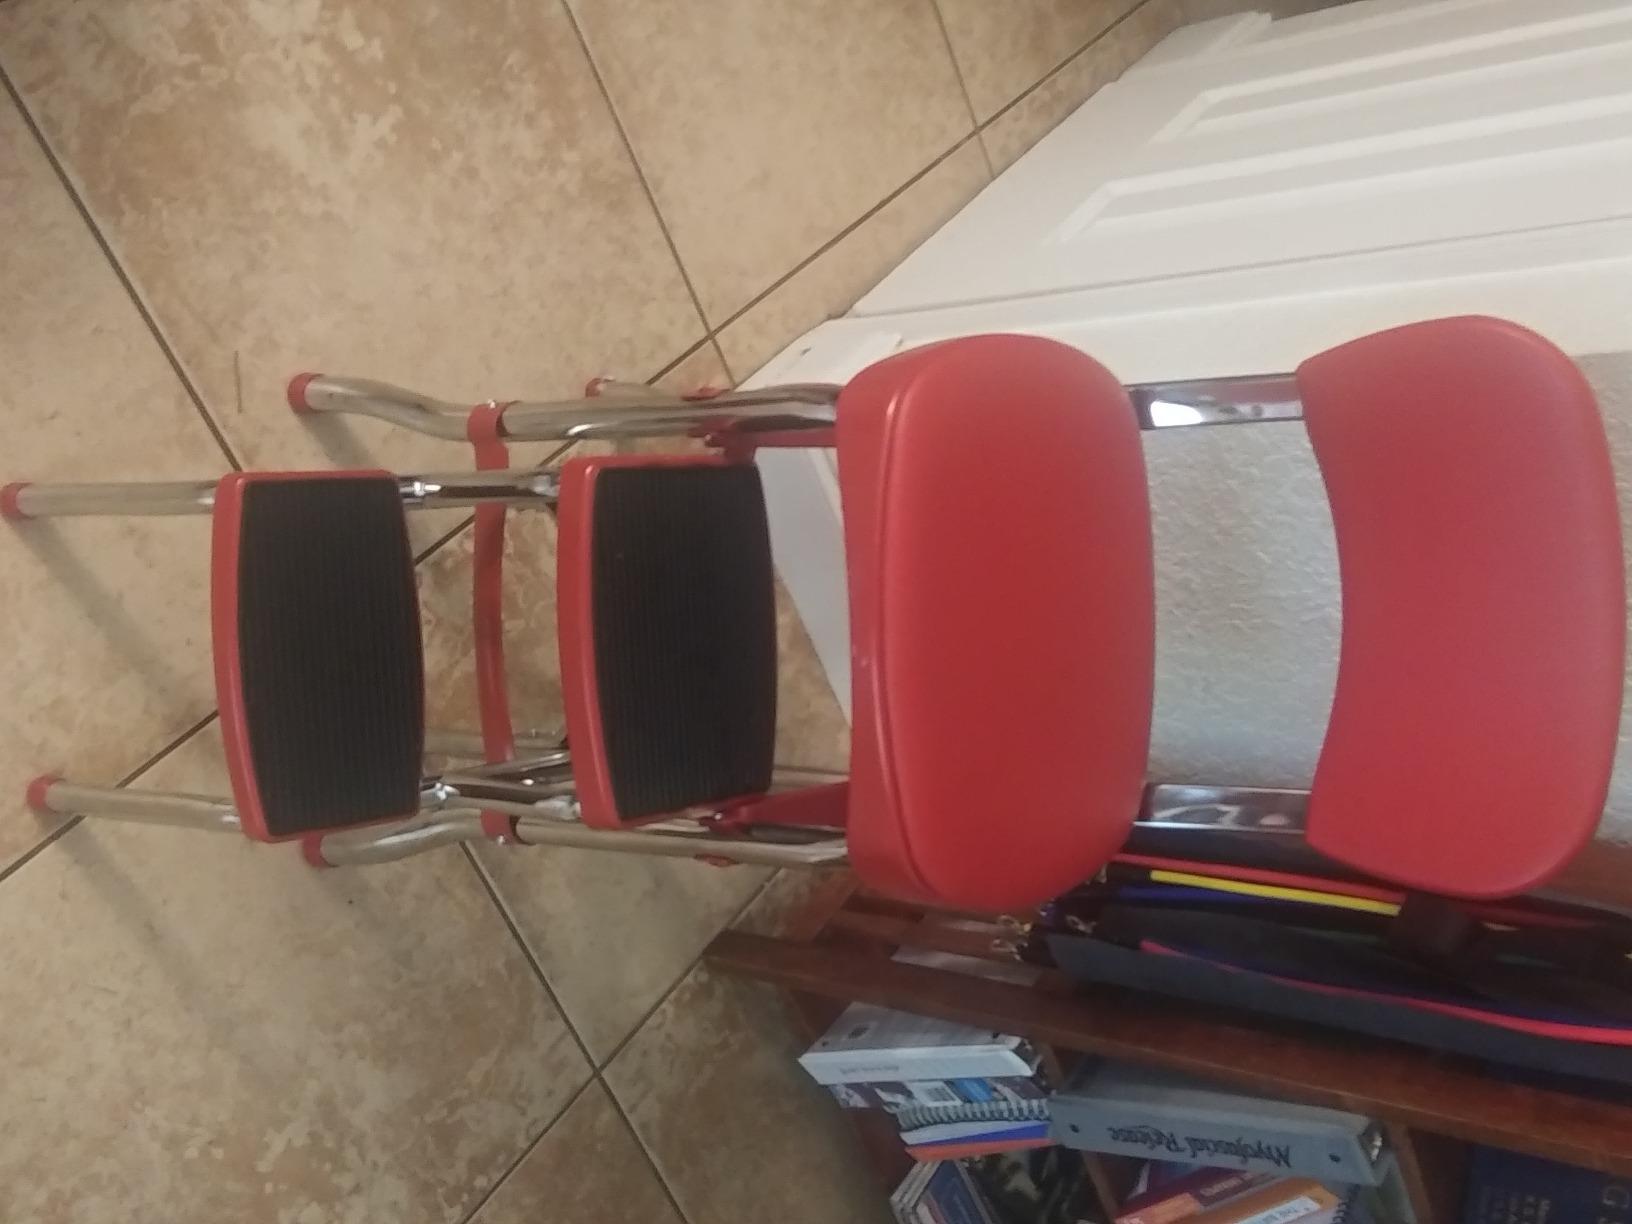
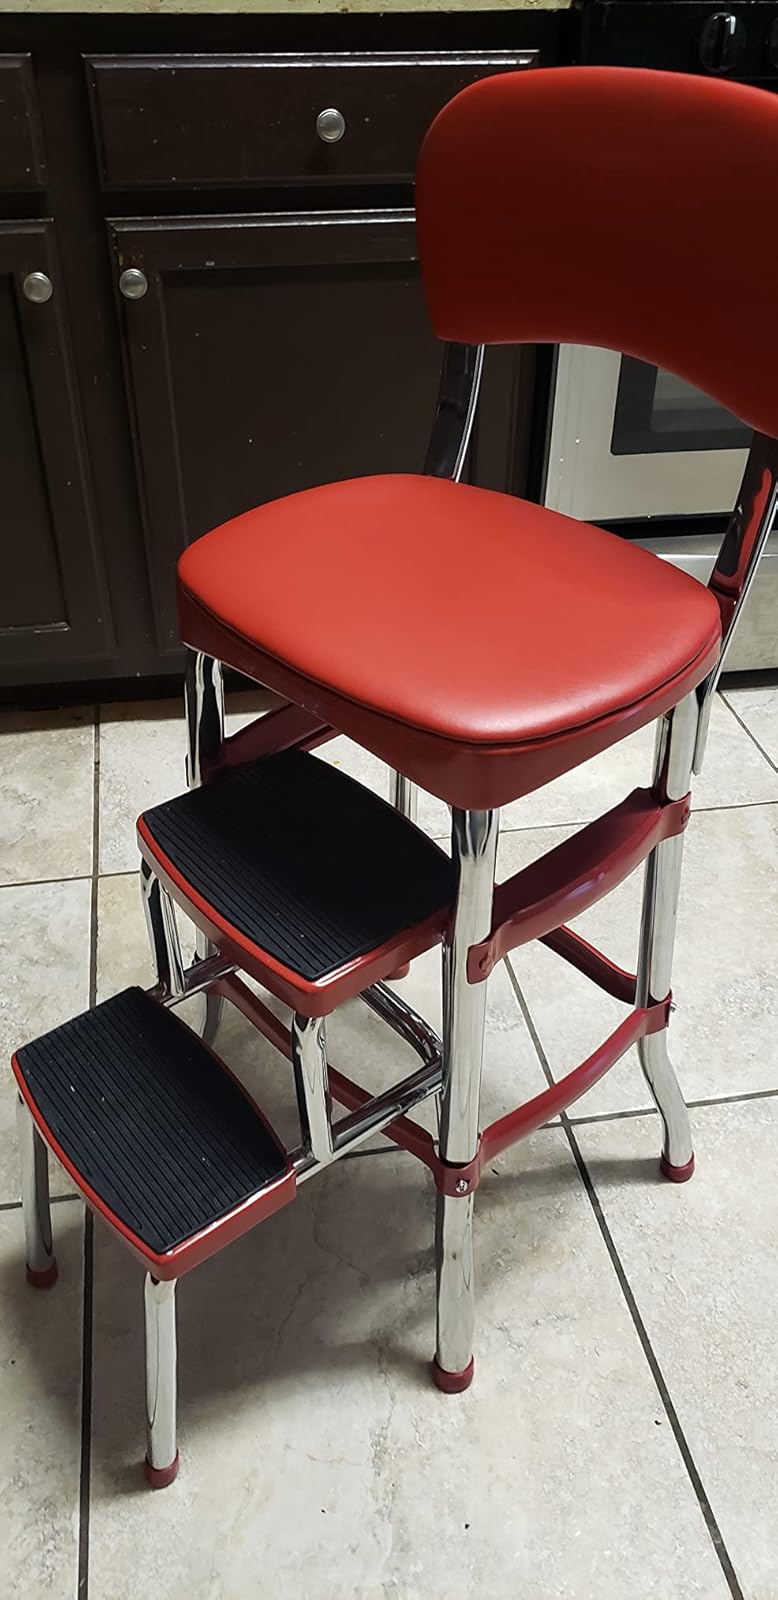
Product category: items_chair
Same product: yes